One Son

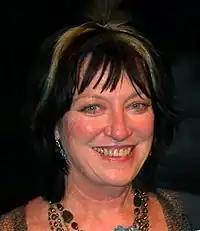
A woman with black hair is smiling.

"One Son" originally aired in the United States on the Fox network on February 14, 1999. In the U.S., the episode was watched by 16.57 million viewers. It earned a Nielsen household rating of 10.1, with a 16 share. Nielsen ratings are audience measurement systems that determine the audience size and composition of television programming in the U.S. This means that roughly 10.1 percent of all television-equipped households, and 16 percent of households watching television, were watching the episode.